Linda Lindroth

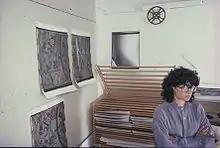
Linda Lindroth in Studio 1985

Lindroth was born Linda Lee Hammer in Miami, Florida, in 1946. Her father Mark (Morris) Roger Hammer was a manager of a series of hotels in Miami Beach after serving in the United States Army Air Force during World War II. Her mother, Mae (Maisie) Lang Hammer, was a homemaker. When Lindroth was seven years old her father moved the family to Coral Gables, Florida, where she became an avid photographer of tourist sights like the Coral Castle, the Serpentarium and the Parrot Jungle with her Brownie camera. When she was ten her father, then a traveling salesman for White Laboratories, a pharmaceutical company, took her with him on a business trip to New Orleans, where she photographed the St. Louis Cathedral. When she was 13, her father moved the family to Springfield, New Jersey.